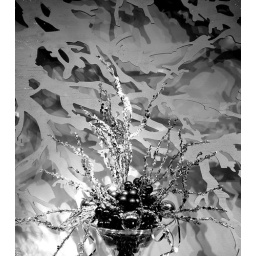
Holiday window at Simons department store in black &amp;amp; white